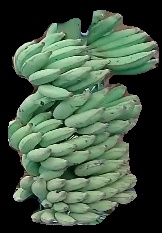
Variety: elakki-bale
Grade: grade1